Borgåsund

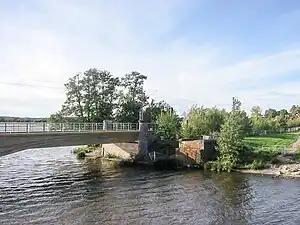
The railway bridge in Borgåsund.

Borgåsund is a locality in the vicinity of Strömsholm, located in Hallstahammar Municipality in Västmanland County in Sweden with 109 inhabitants in 2005.